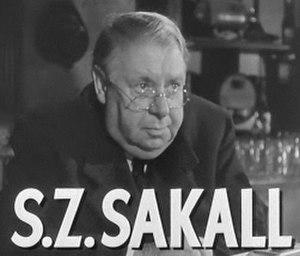
S. Z. Sakall est un acteur hongrois, né Sándor Gärtner le 2 février 1883 à Budapest, mort d'une crise cardiaque le 12 février 1955 à Los Angeles.